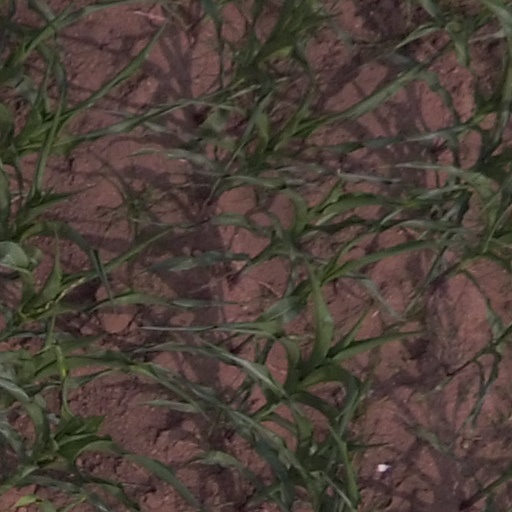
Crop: maize; corn